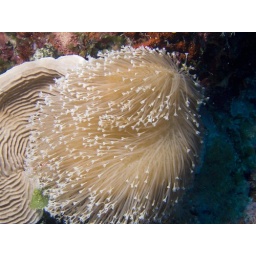
flower pot coral wipping in the current in Palau